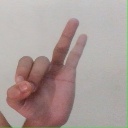
अक्षर: ण